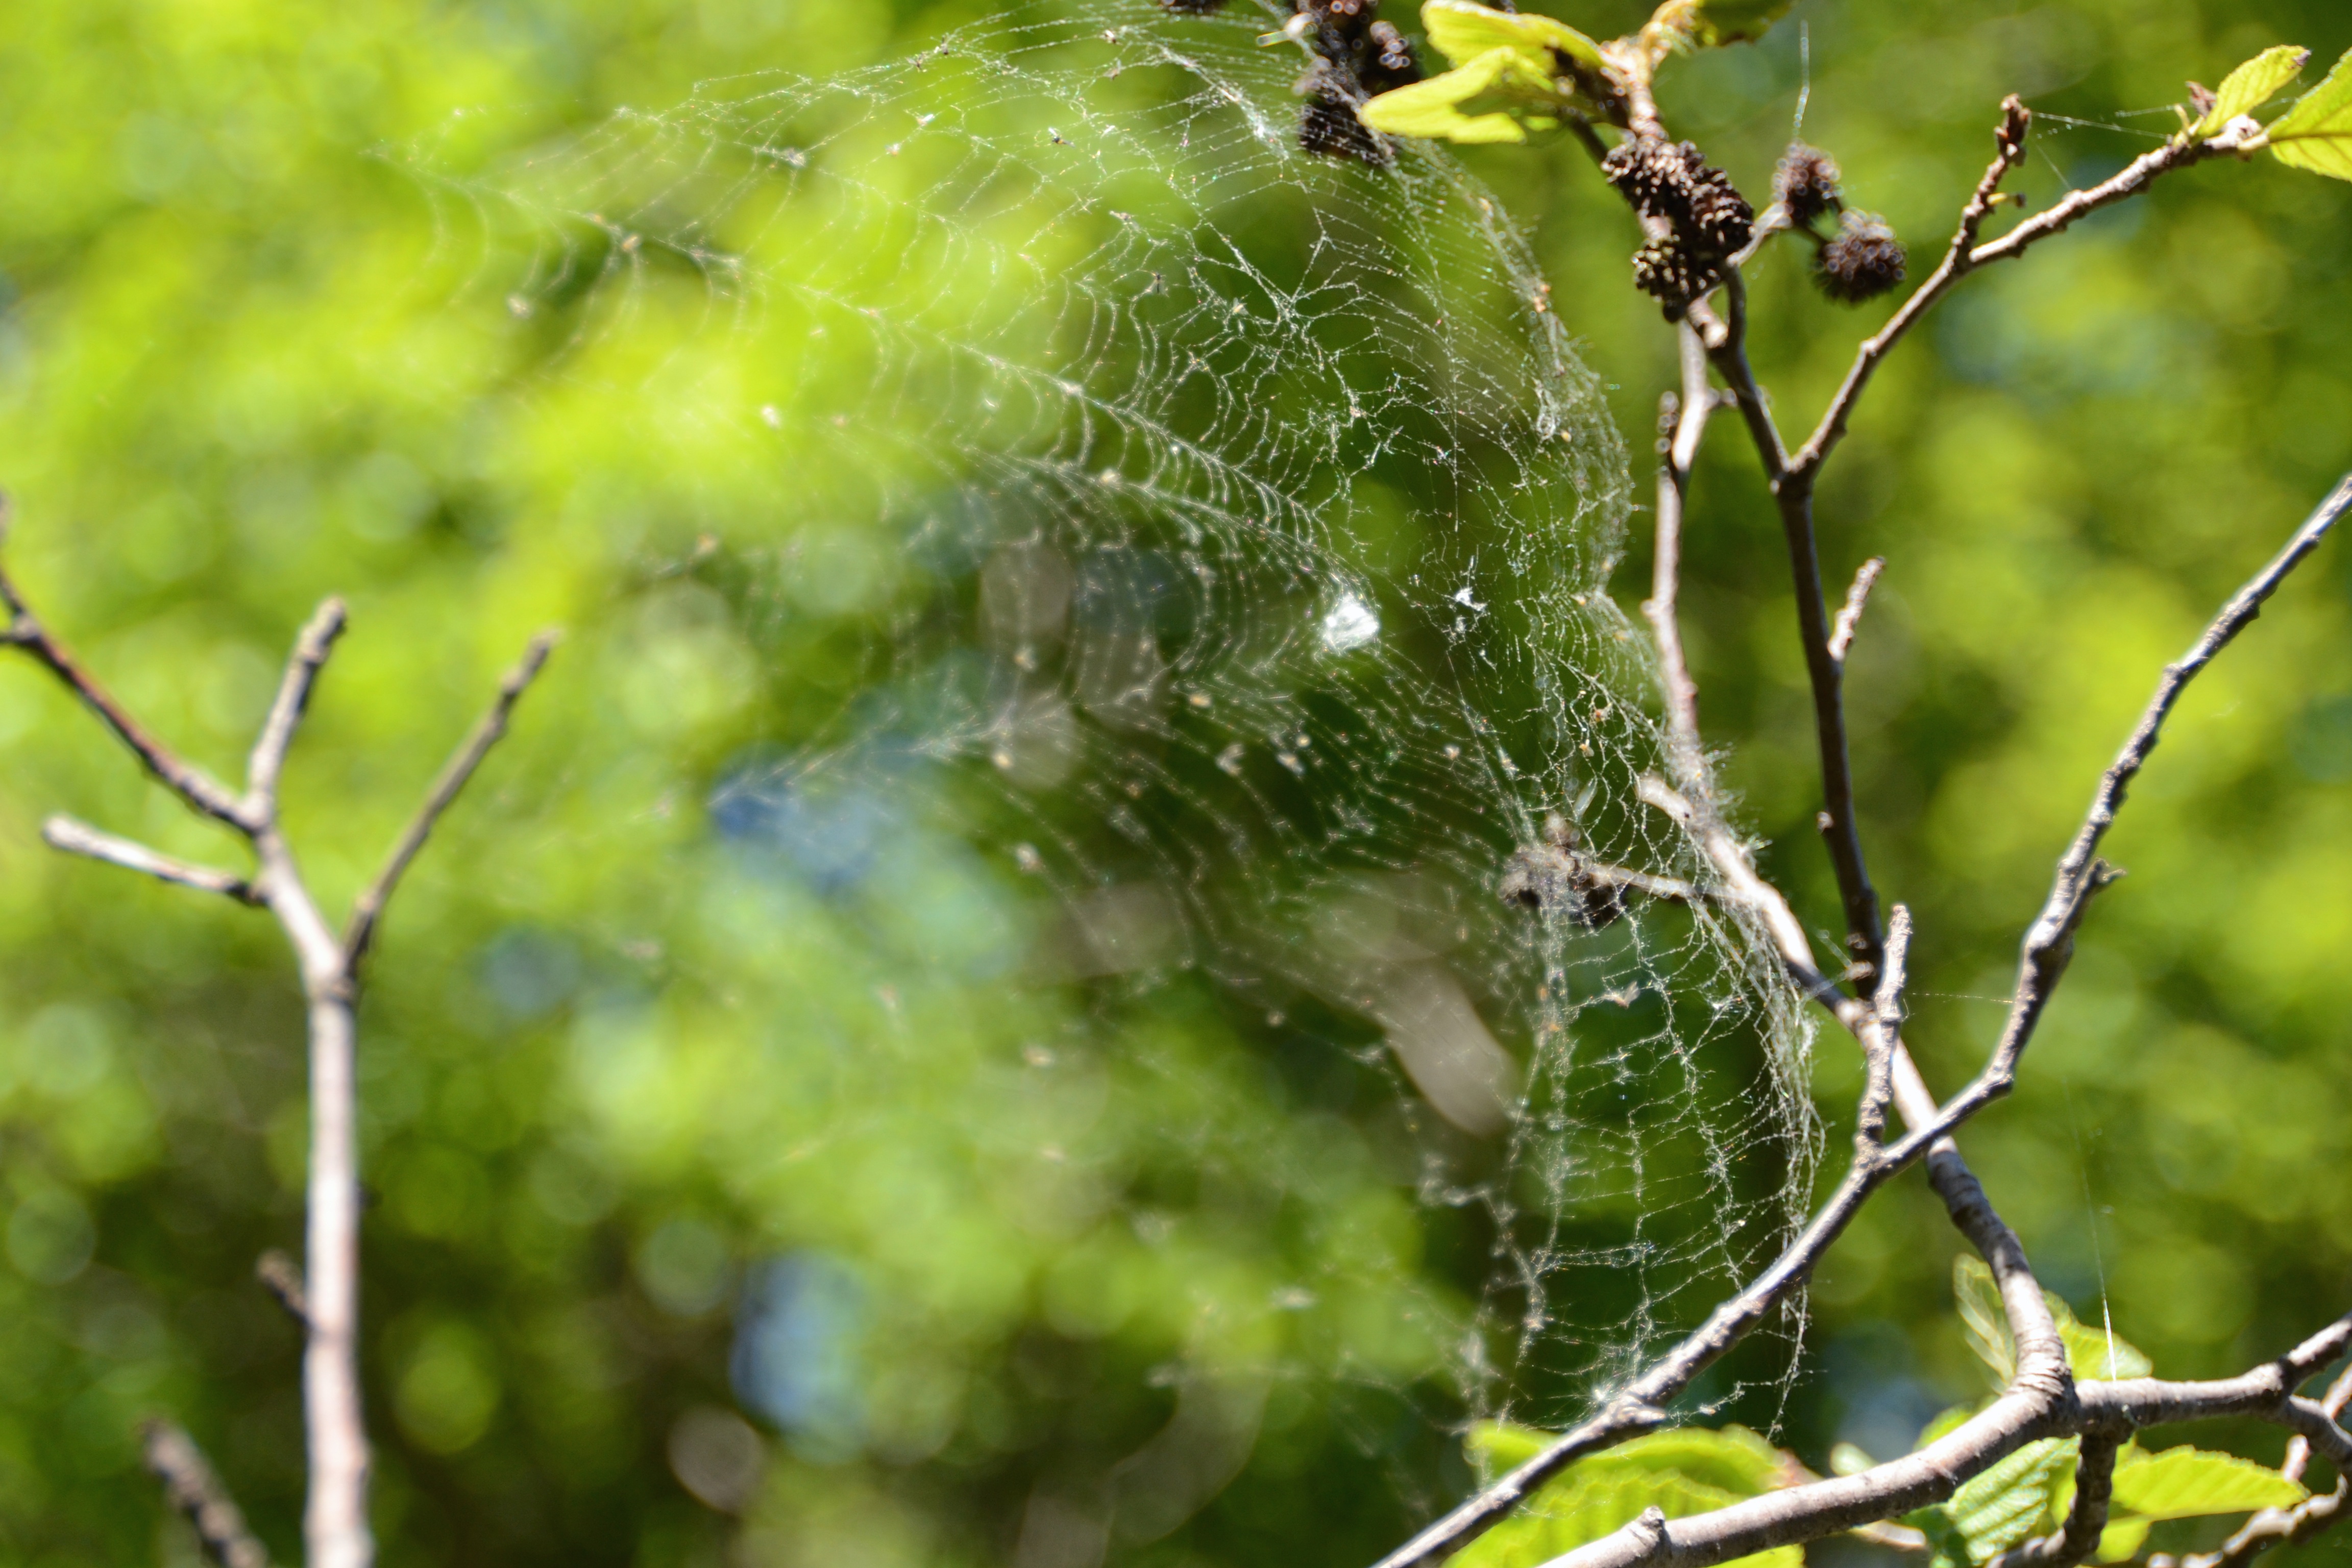
tree, nature, forest, grass, branch, wood, sunlight, leaf, flower, summer, green, invertebrate, spider web, canvas, macro photography, choker, plant stem